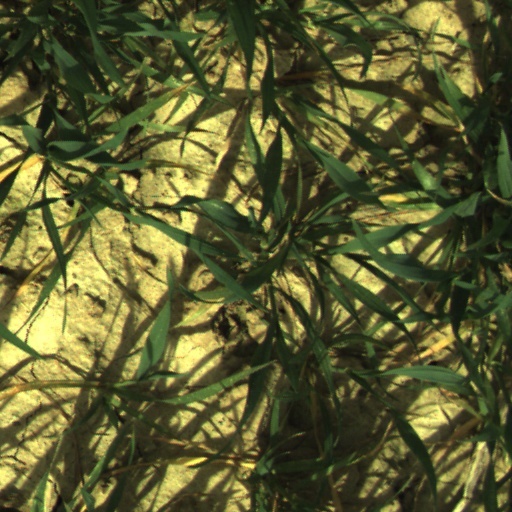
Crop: wheat